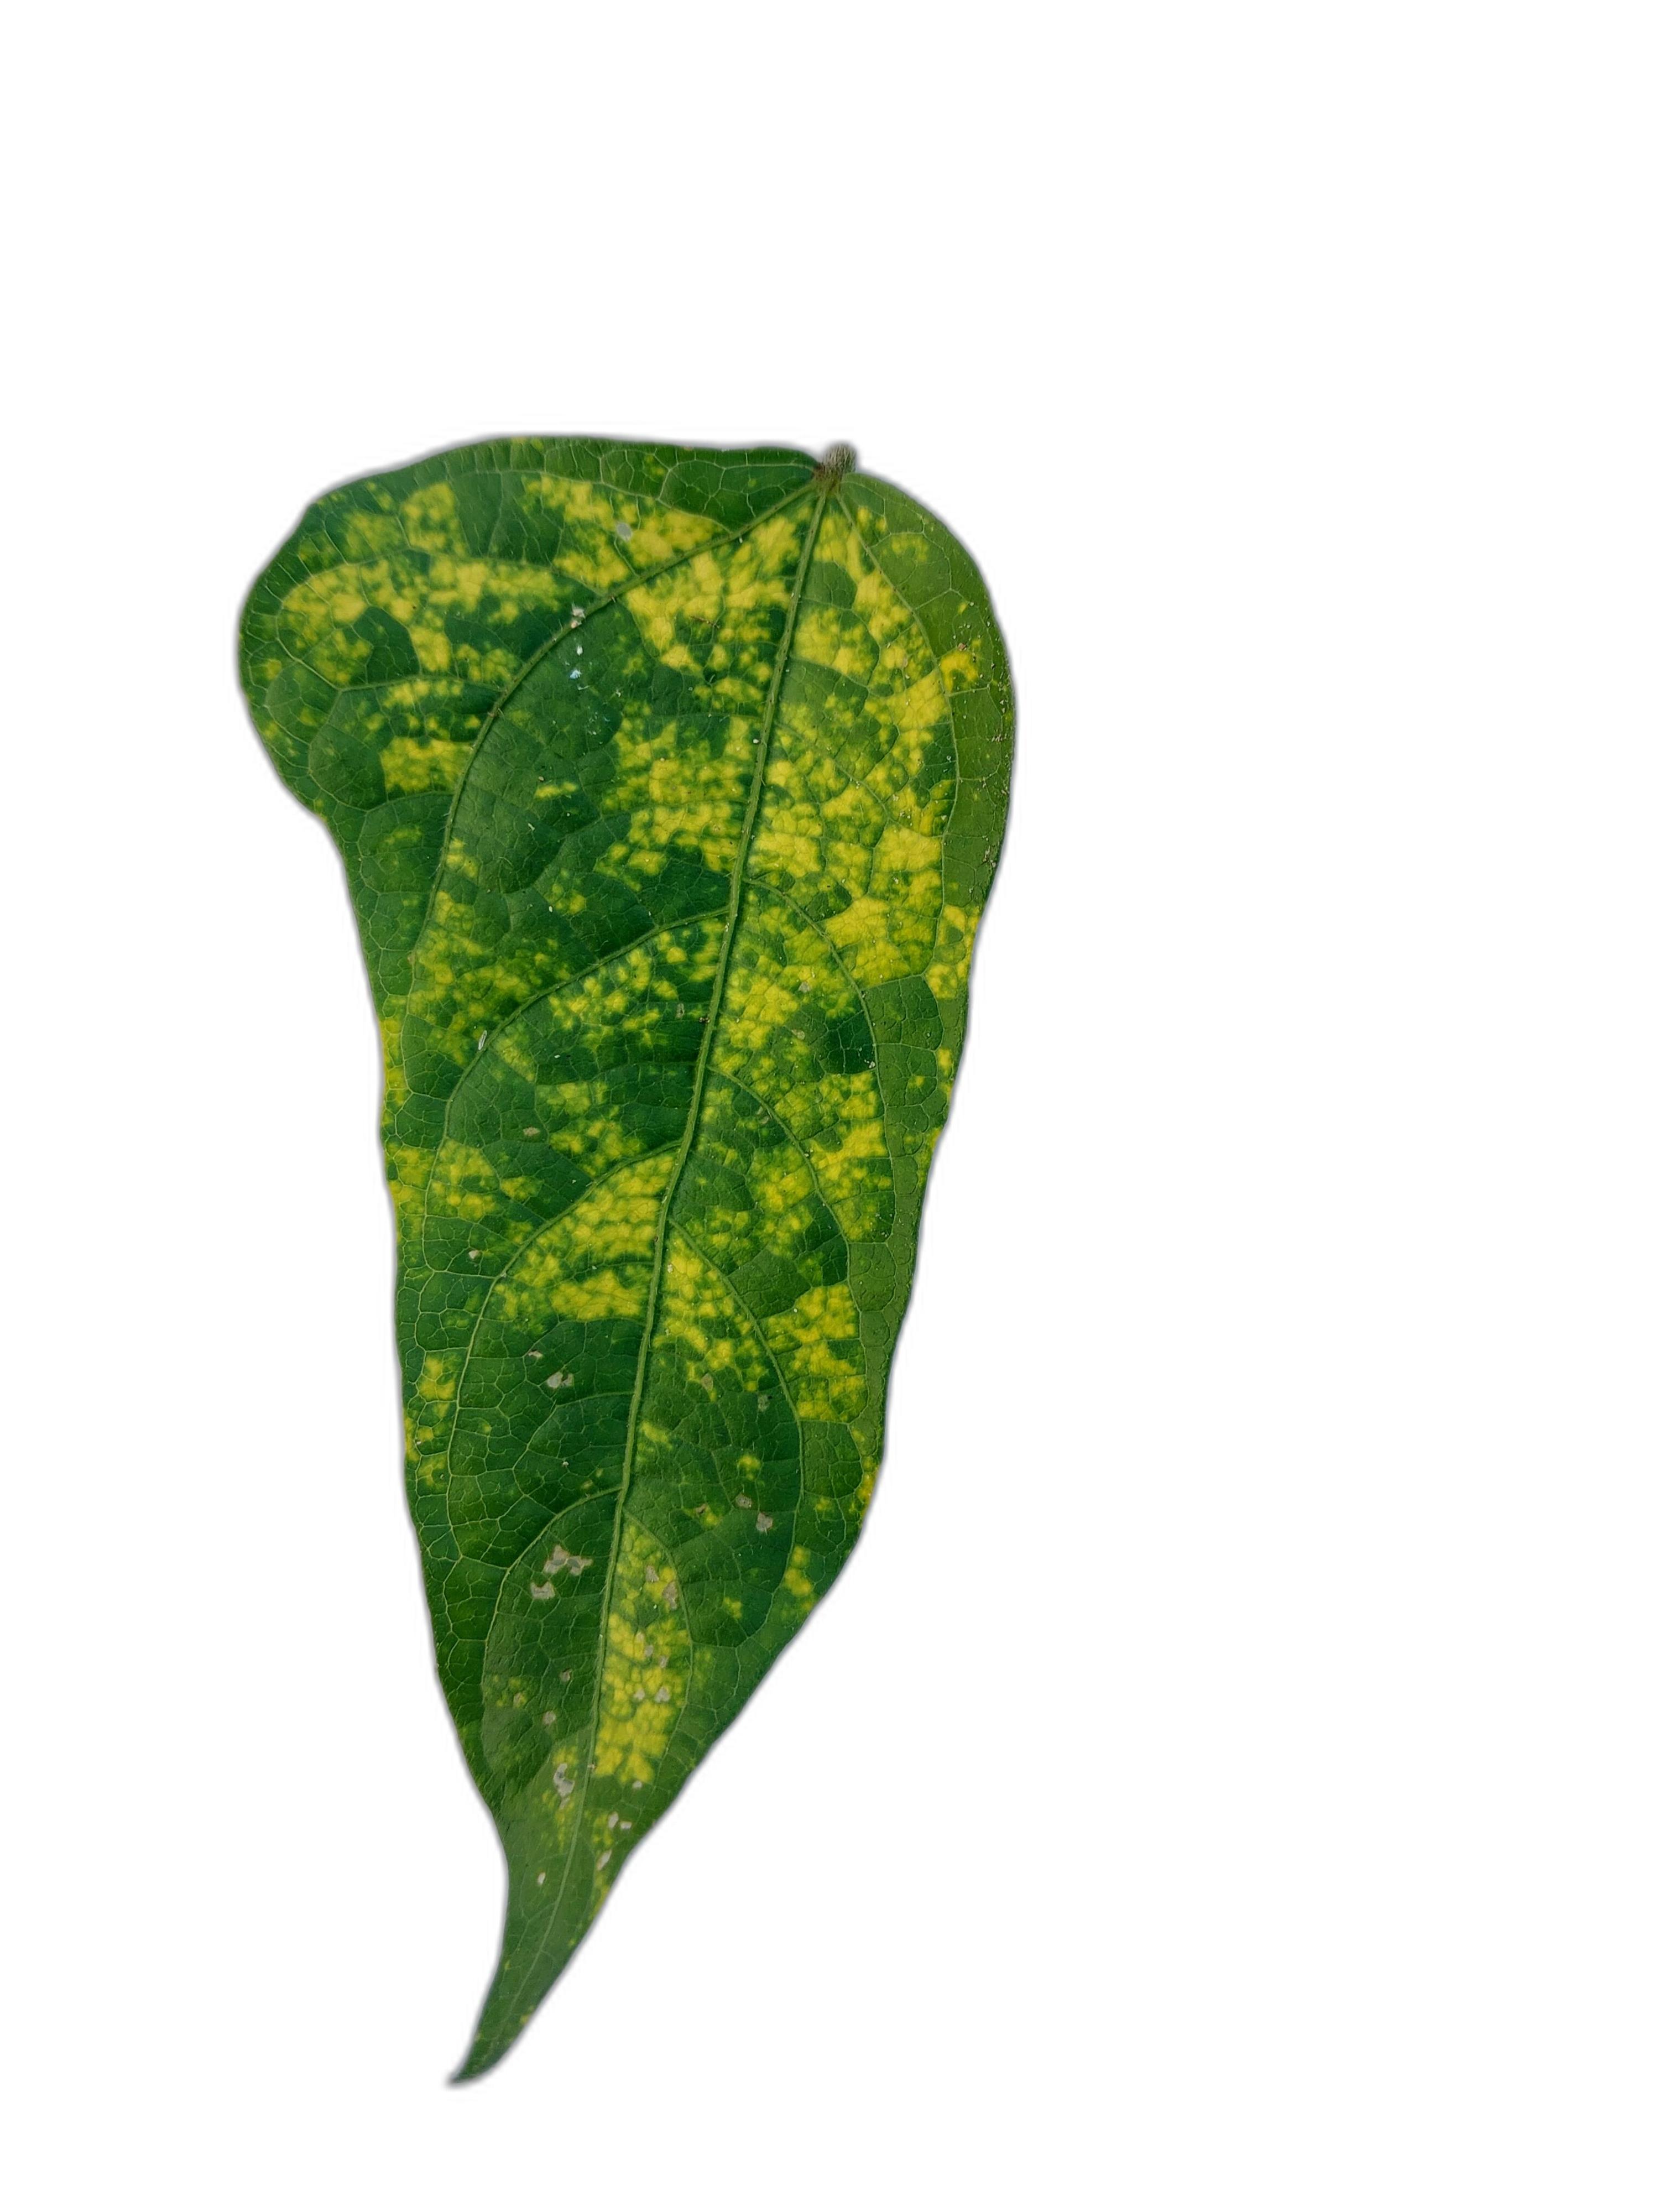
Label: Yellow Mosaic